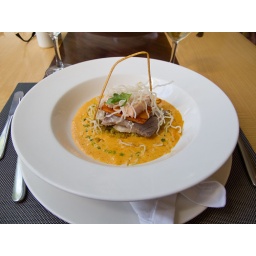
Salmon, tuna and sailfish in white wine reduction, red bell pepper sauce and saffron rice